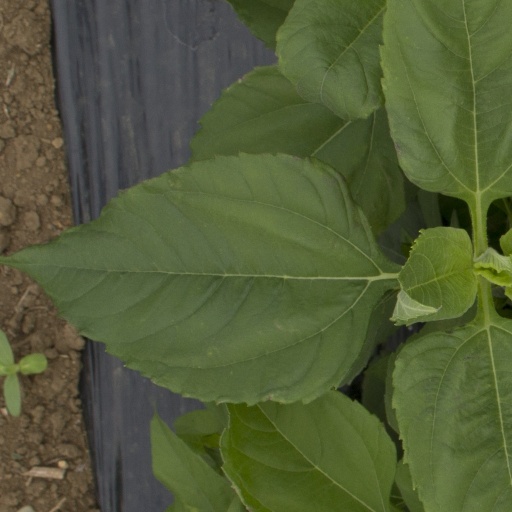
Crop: Jerusalem artichoke